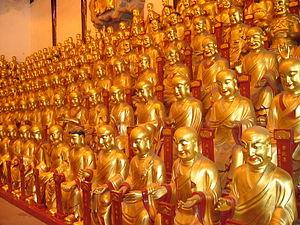
Śrāvakabuddha, parfois orthographié Sāvakabuddha, est un terme pali utilisé rarement dans le bouddhisme Theravāda pour désigner un disciple éclairé d'un Bouddha. Ces disciples éclairés ont obtenu le nibbāṇa en entendant le dharma tel qu'initialement enseigné par un Sammāsambuddha. Un Śrāvakabuddha se distingue d'un Sammāsambuddha et d'un Paccekabuddha. La désignation standard pour une telle personne est « arhat ».